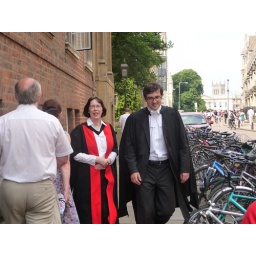
People dressed for graduation, walking down the street in Cambridge, England